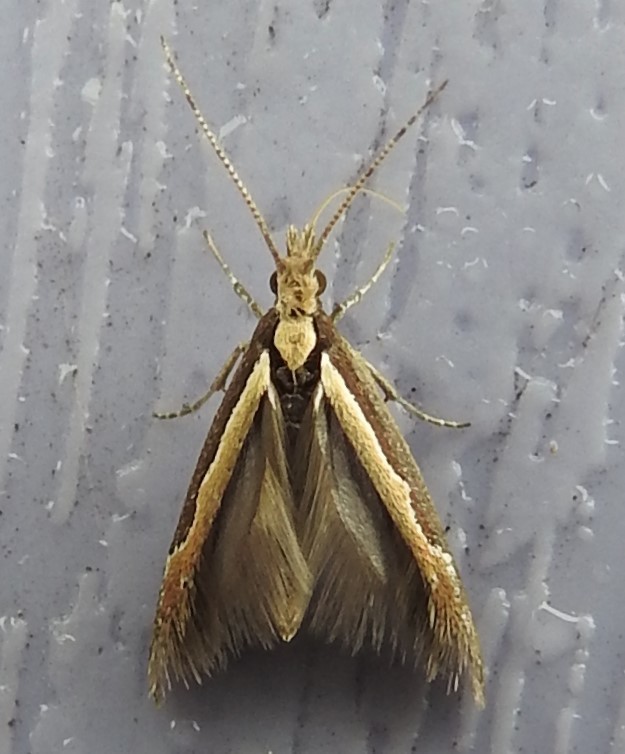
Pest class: diamondback_moth